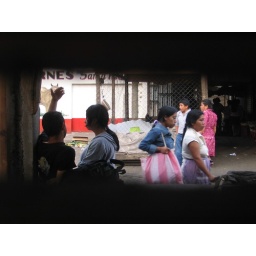
taken through slats of a wooden fence in Antigua